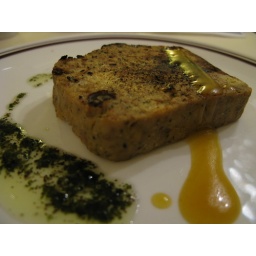
by blue duck workshop